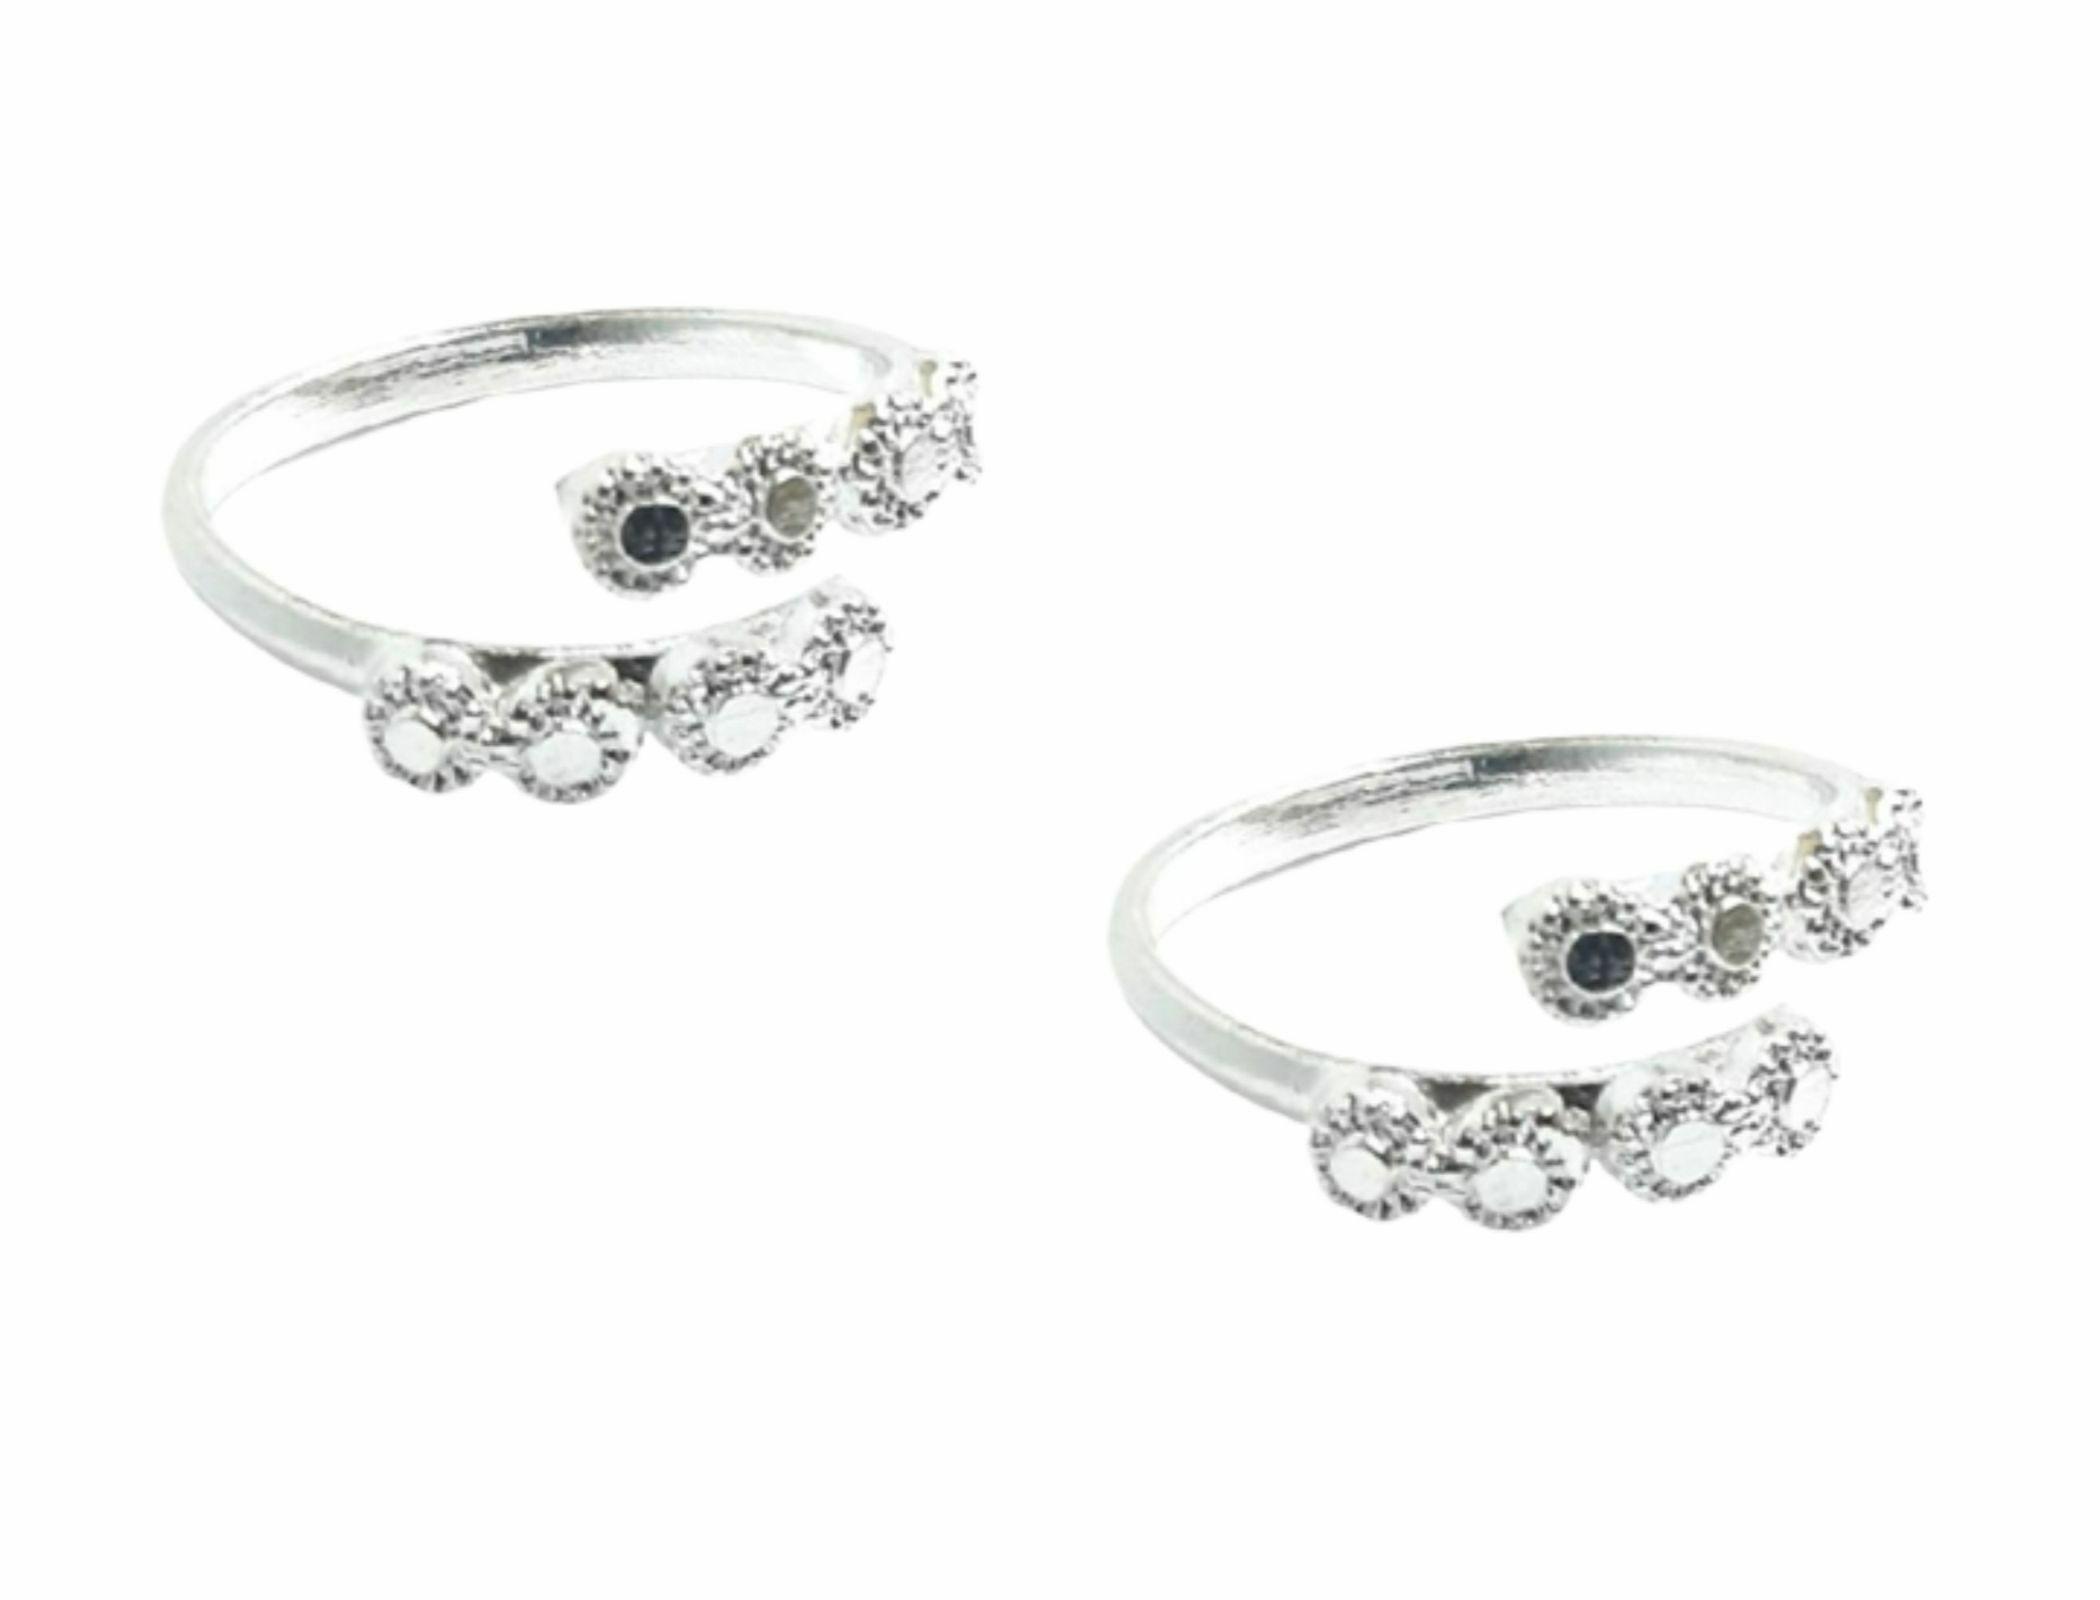
Kamada creations Designer Toe ring Set
Type: Traditional Jewellery
Brand: Kamada Creations
Price: Rs. 219
 Increase your style quotient with these Elegant Toerings from Kamada Creations. Designed to perfection these plain pattern toe rings will instantly attract your beauty. Oxidized Silver Plated Toe rings pair gives an elegant looks you require for all your Occasions. Adjustable in Size with smooth curves to keep your skin safe. Skin friendly - nickel free and lead free as per international standards. Anti-allergic and safe for skin Pretty enough to adorn the feet of a princess, these toe-rings make great festive wear too. Make an Admirable Gift for your friend sister, mother or wife, anniversary, birthday gift, Suitable for party, Office or Daily Wear.
Features: skin friendly,lightweight,silver plated
Included: 4-PAIR-OF-TOE-RING-SET